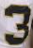
Number: 3